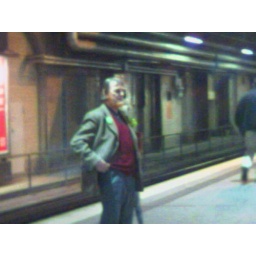
Redbeard, green flower in his vest. Couldn't resist. I only wish I had my 'real' camera with me.